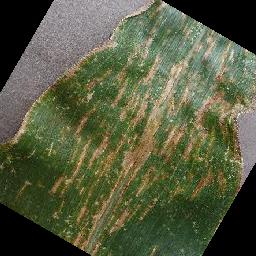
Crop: corn
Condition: (maize)_cercospora_spot_gray_spot